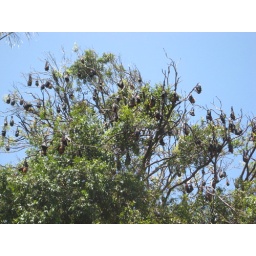
giant fruit bats in the trees